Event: Nepal Earthquake
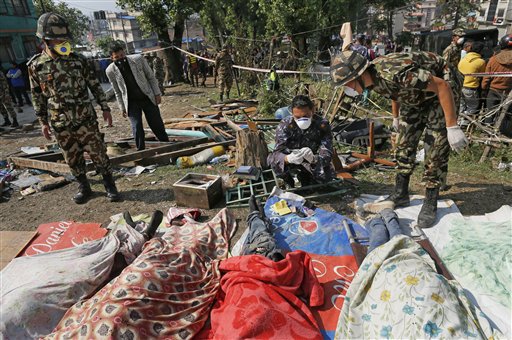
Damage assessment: damage